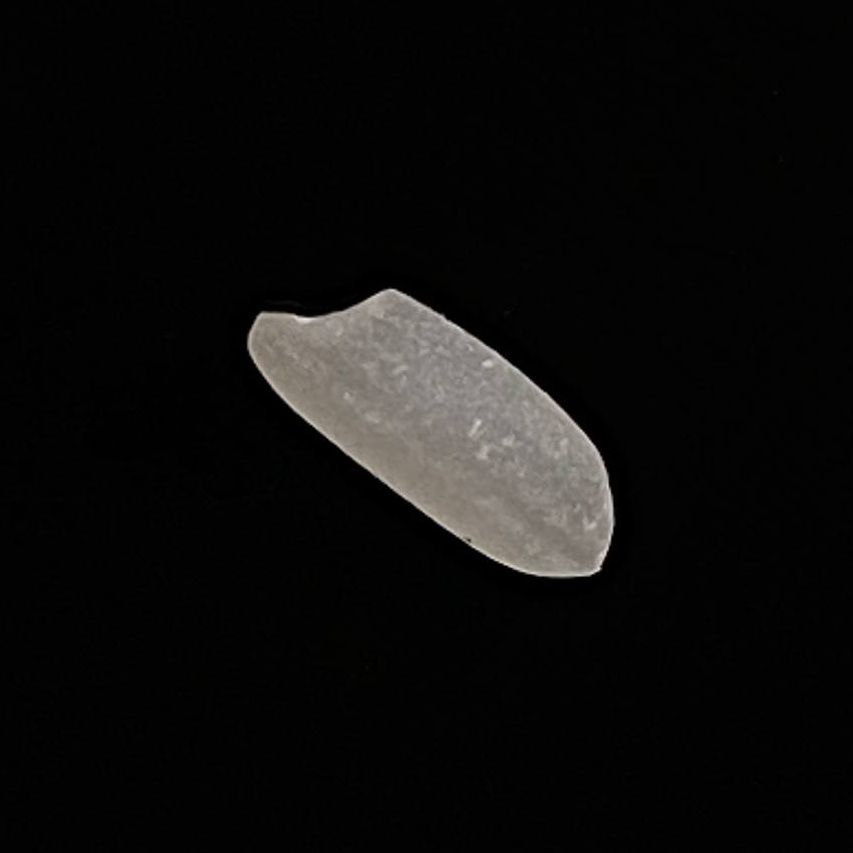
Rice variety: Katari_Polao